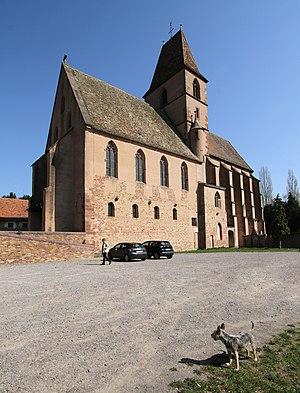
Église Sainte-Walburge de Walbourg